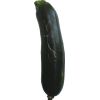
Label: dark_zucchini